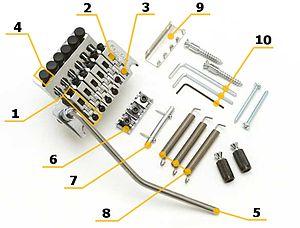
Un vibrato est un accessoire mécanique fixé au niveau du cordier-chevalet d'une guitare électrique afin de pouvoir modifier la hauteur du son grâce à un levier. En agissant sur celui-ci, la tension des cordes est modifiée et ainsi la tonalité de l'instrument change.